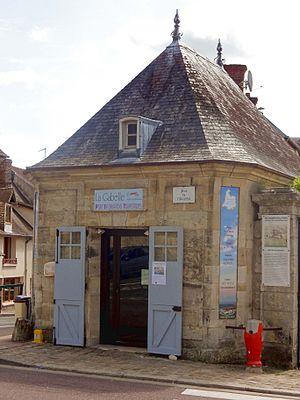
Hôtel de la gabelle.